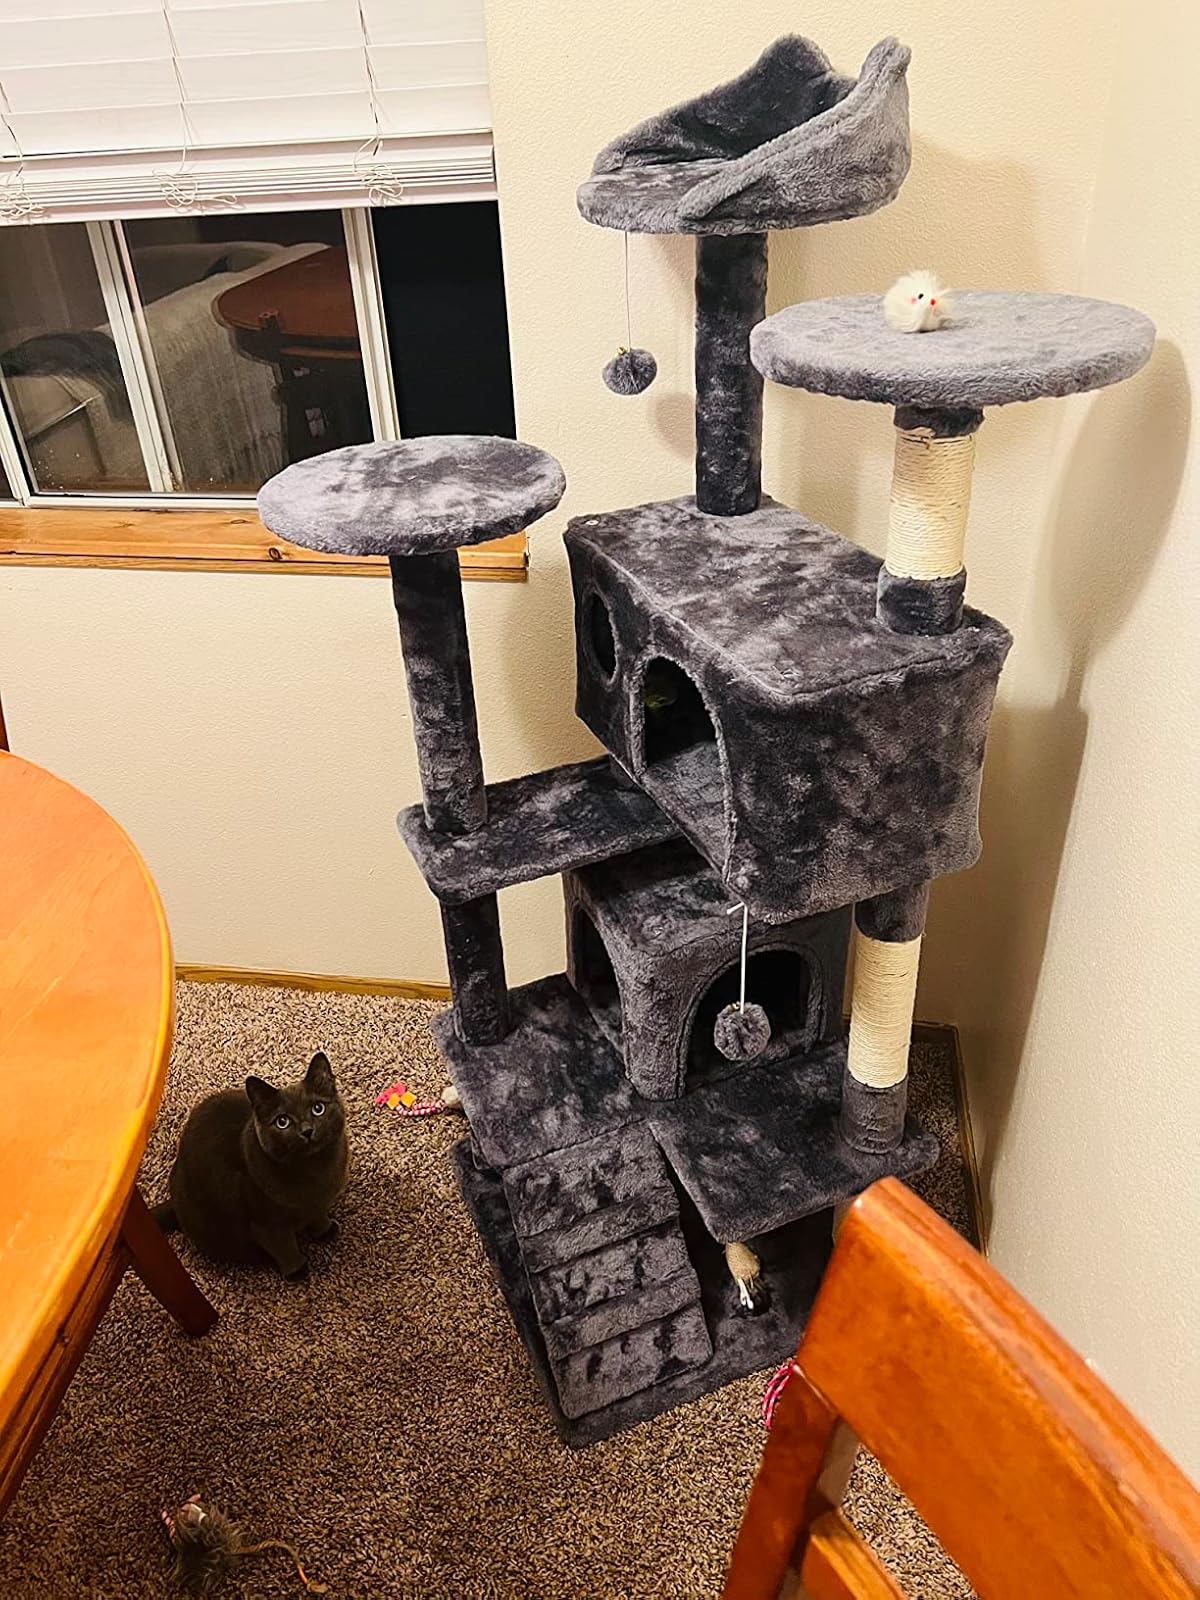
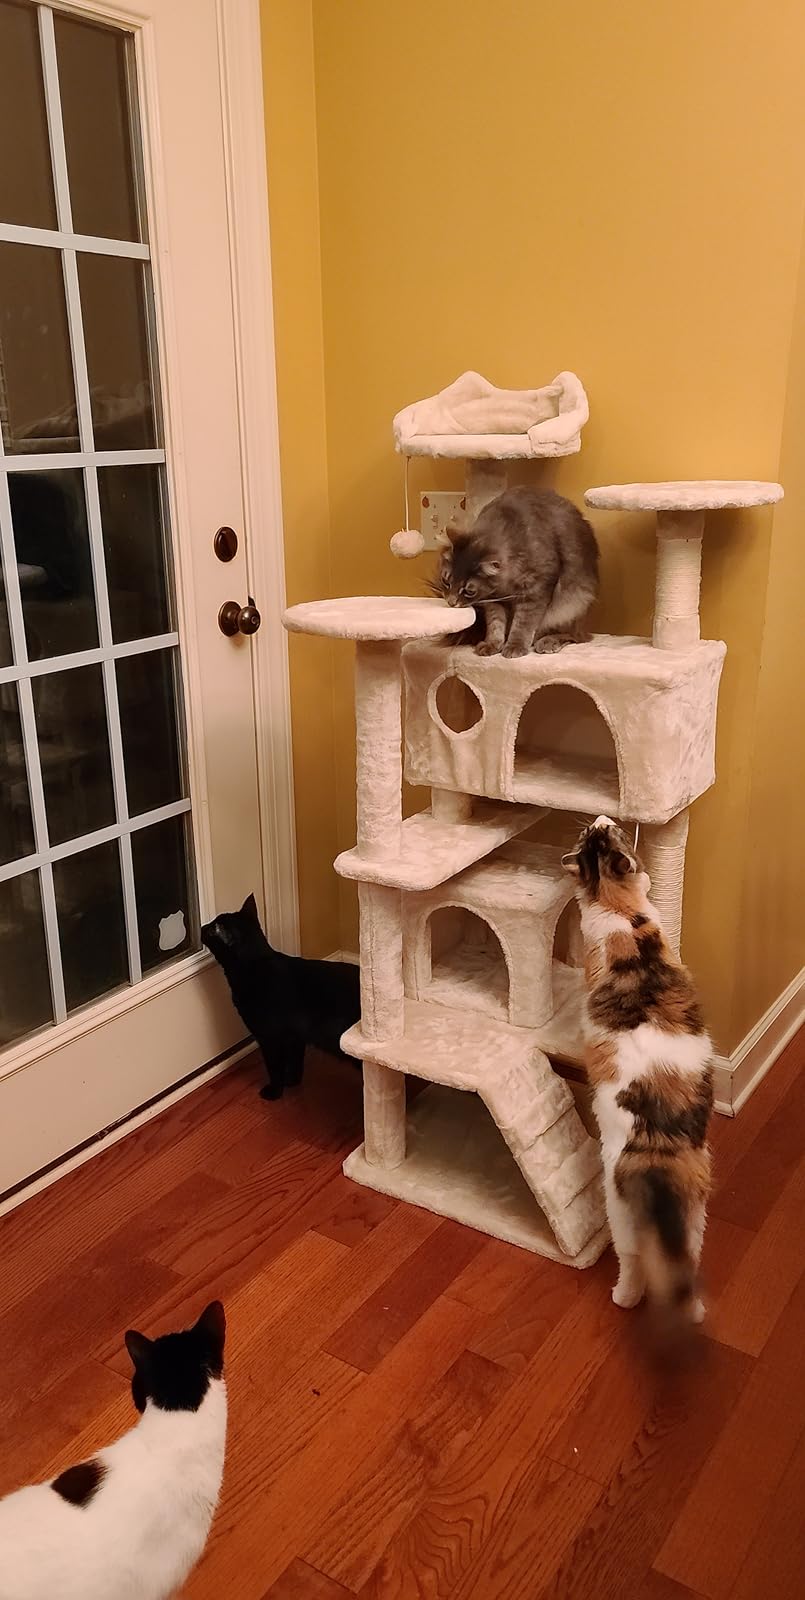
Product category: items_cat tree
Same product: no